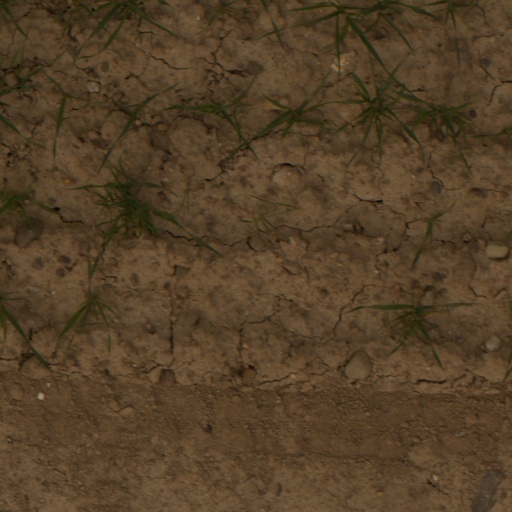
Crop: wheat